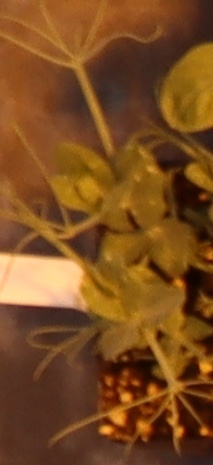
Label: Field Pea